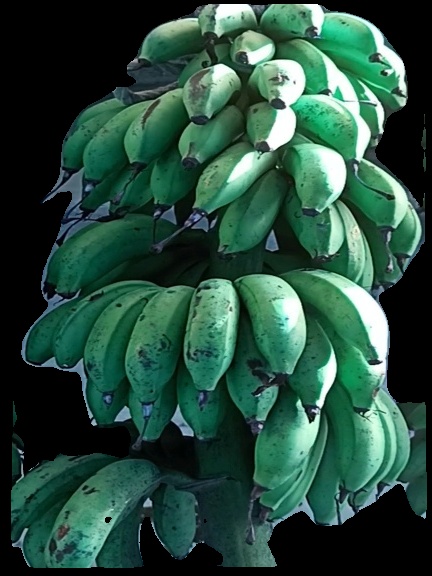
Variety: rasbale
Grade: grade2